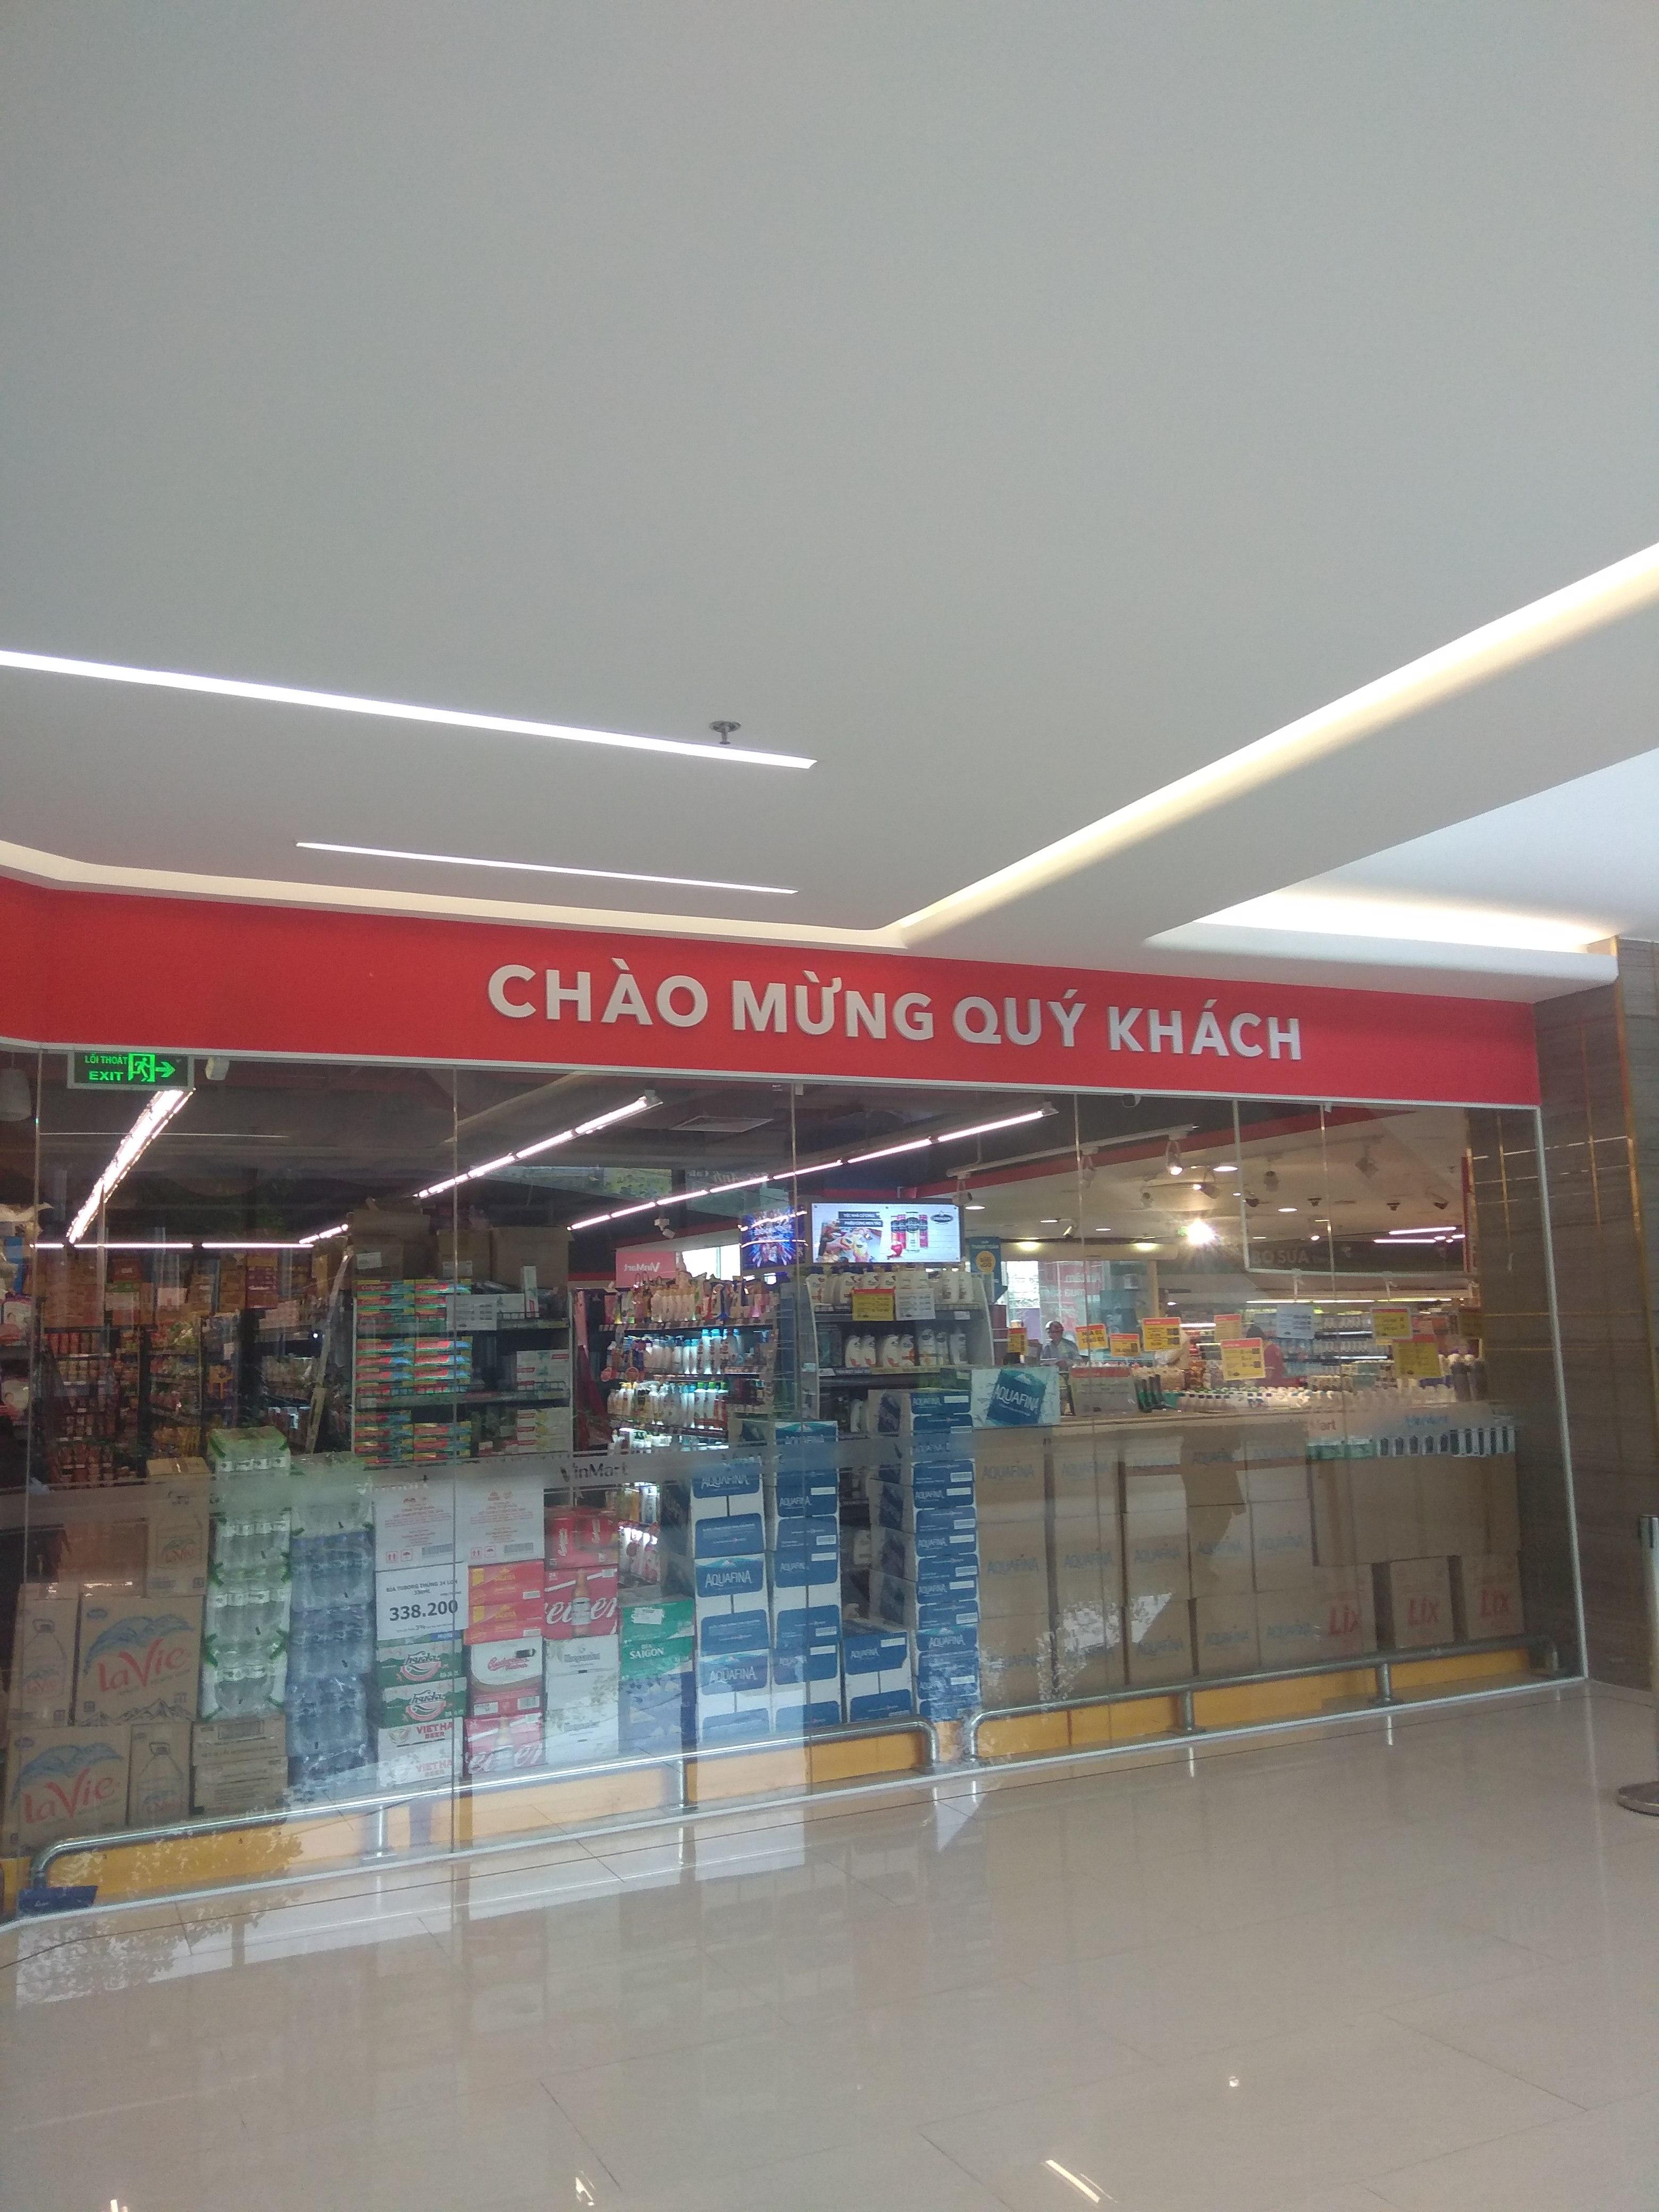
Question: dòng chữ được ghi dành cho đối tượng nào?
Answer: khách đến mua hàng